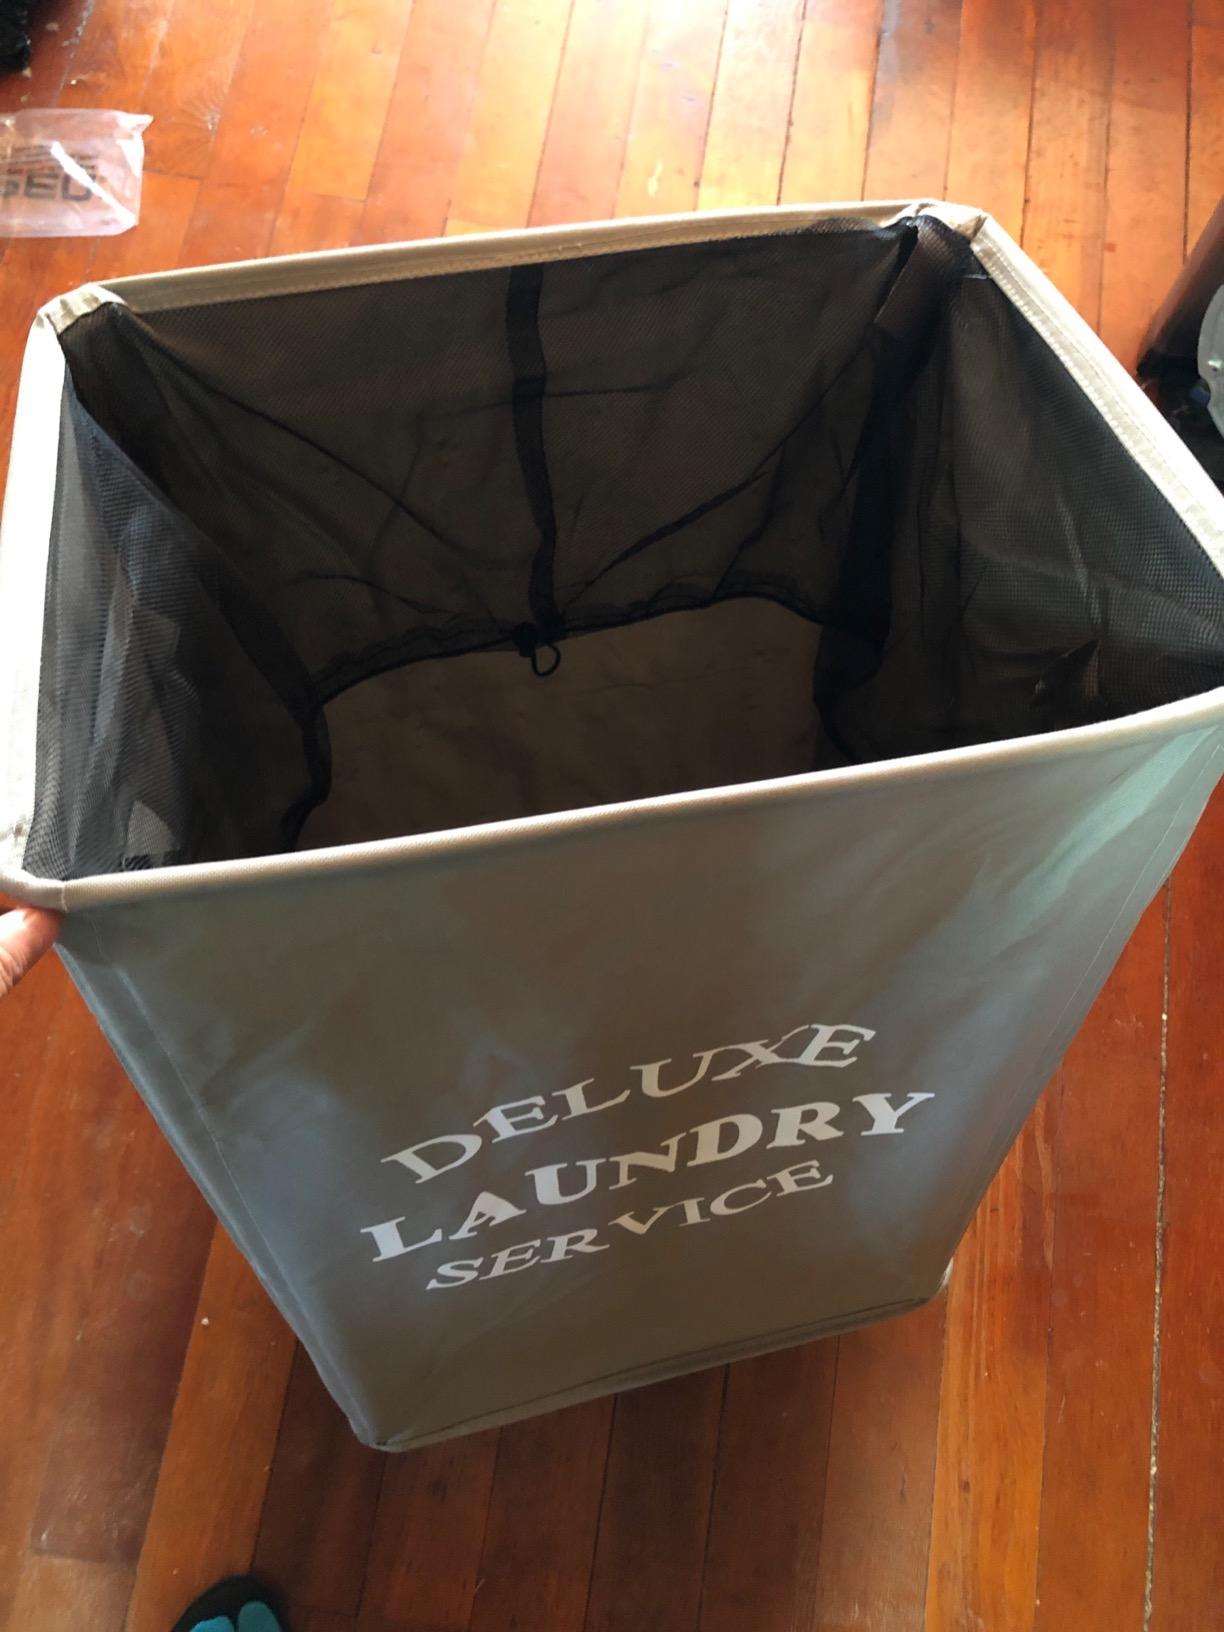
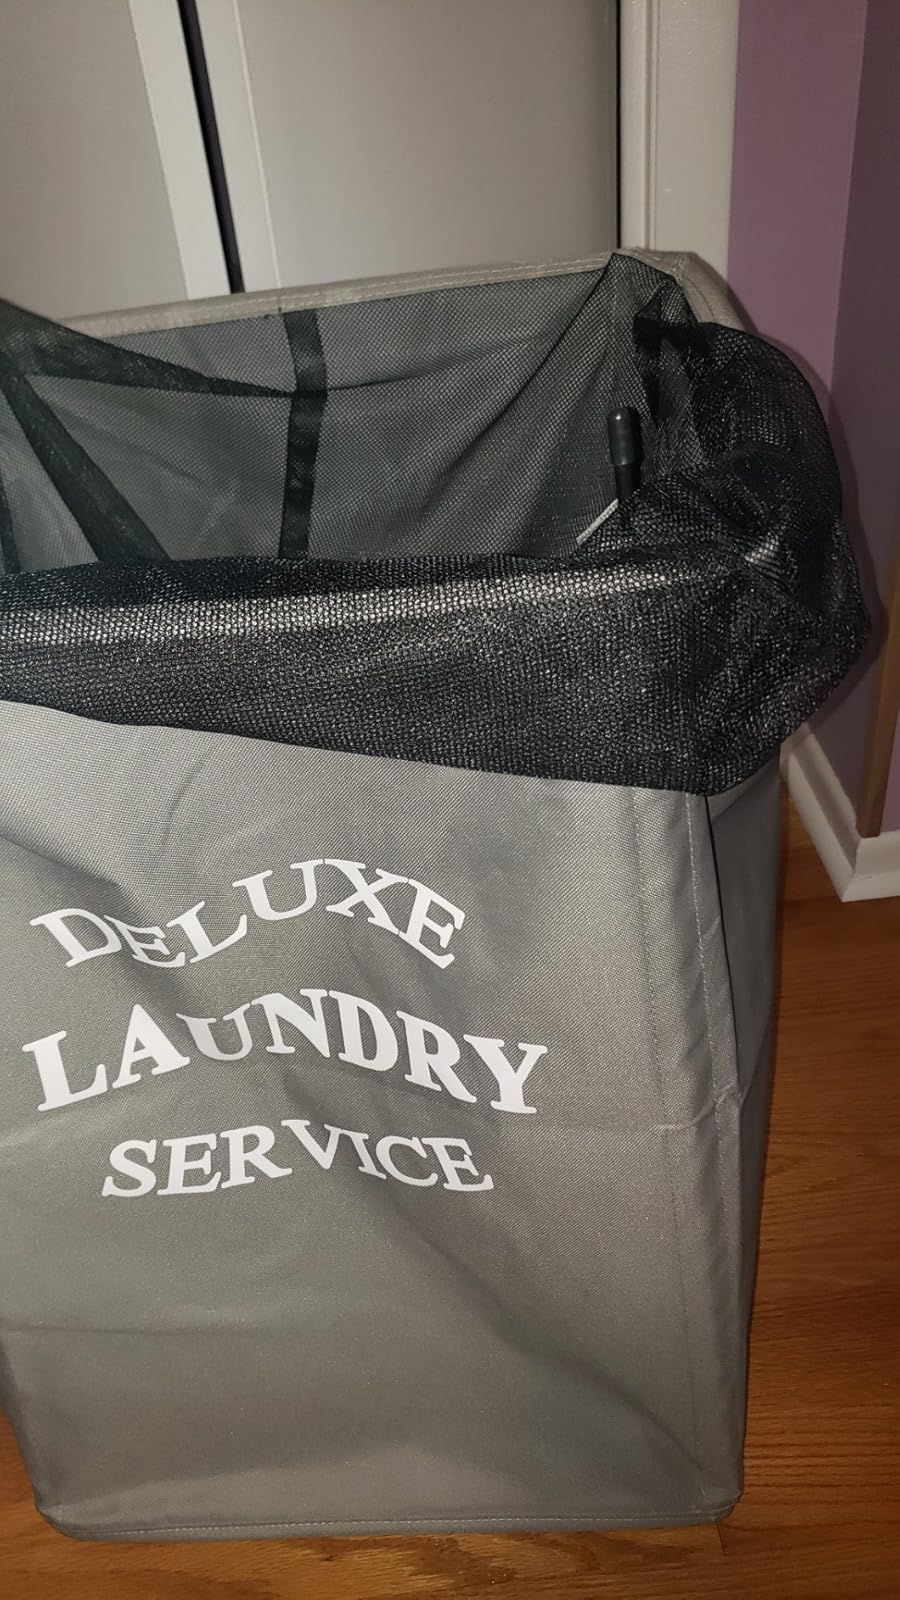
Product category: items_hamper
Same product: yes